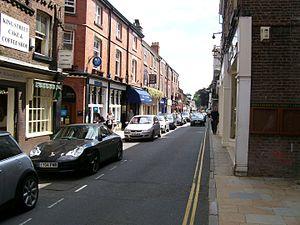
Knutsford est une ville du comté de Cheshire, dans le Nord-Ouest de l'Angleterre, au sud de Manchester, et à l'ouest de Wilmslow.